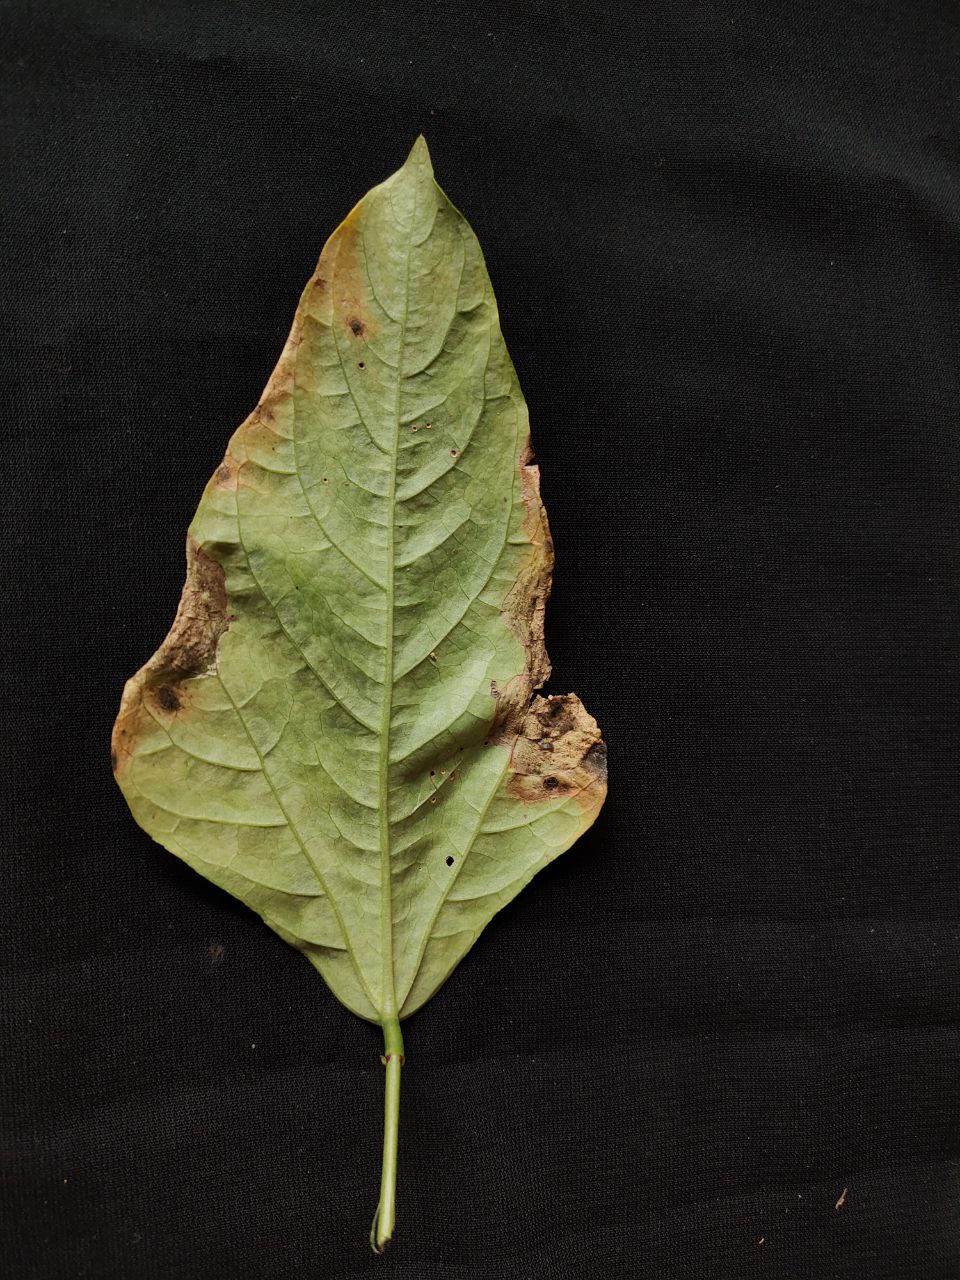
Crop: cowpea
Leaf condition: Bacterial wilt